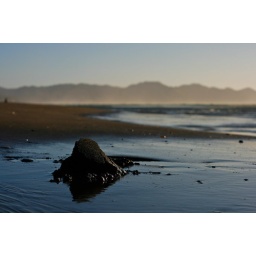
This black sand beach is located on the west coast of the North Island in New Zealand. Absolutely amazing.